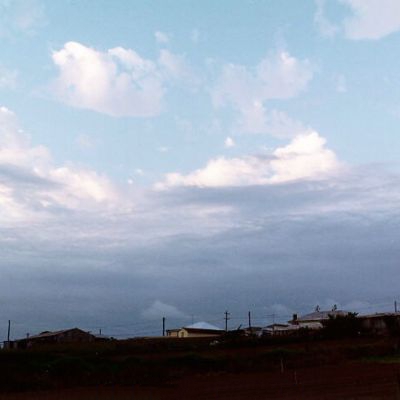
Cloud type: Stratocumulus (Sc)